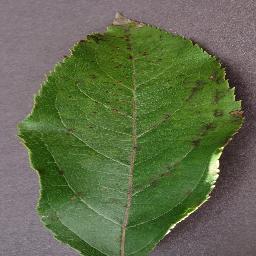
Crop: apple
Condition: scab